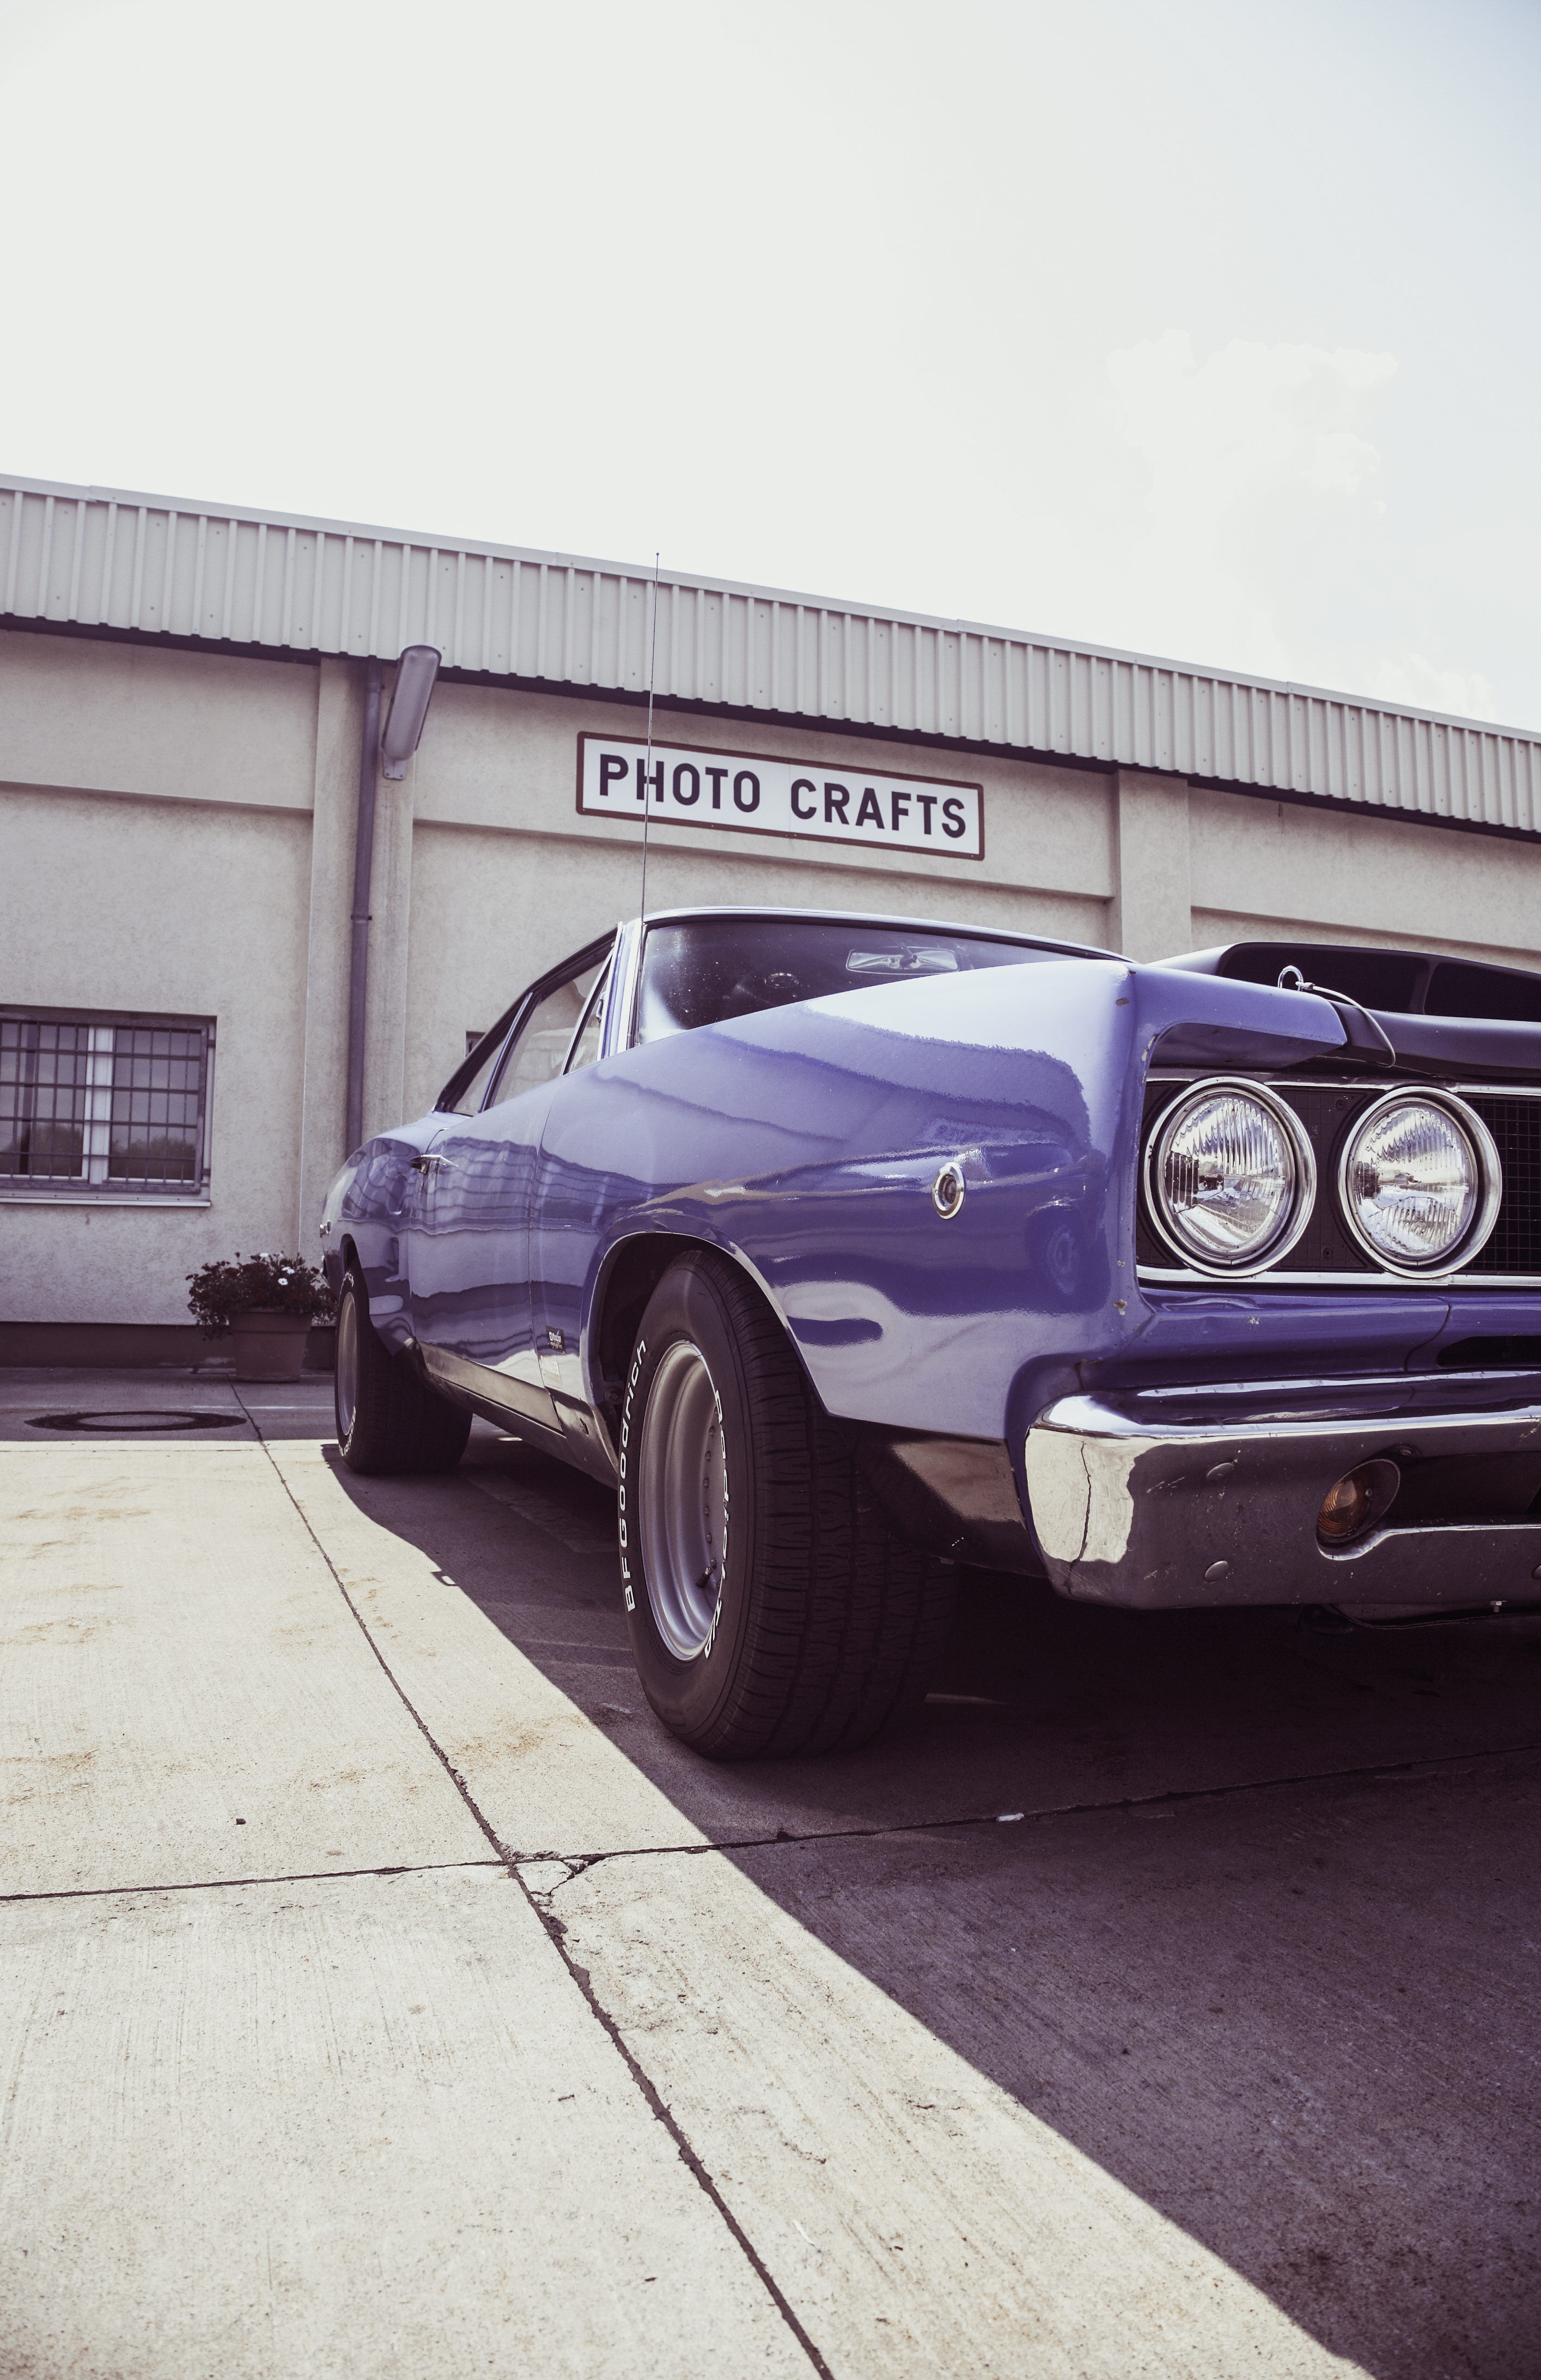
car, automobile, vehicle, sports car, bumper, muscle car, headlights, tires, wheels, sedan, classic, antique car, land vehicle, automobile make, automotive exterior, compact car, stock car racing